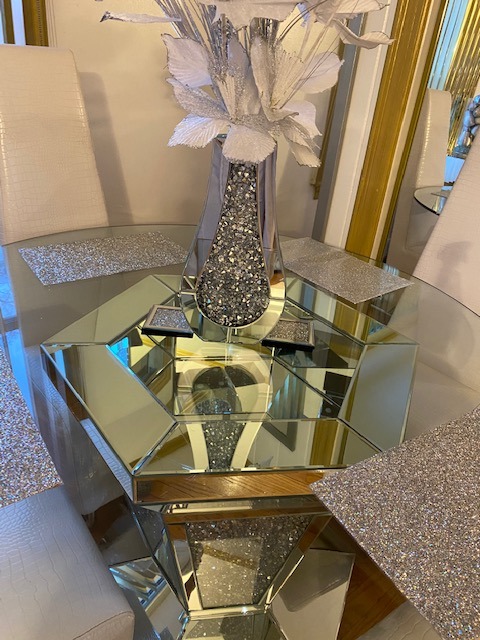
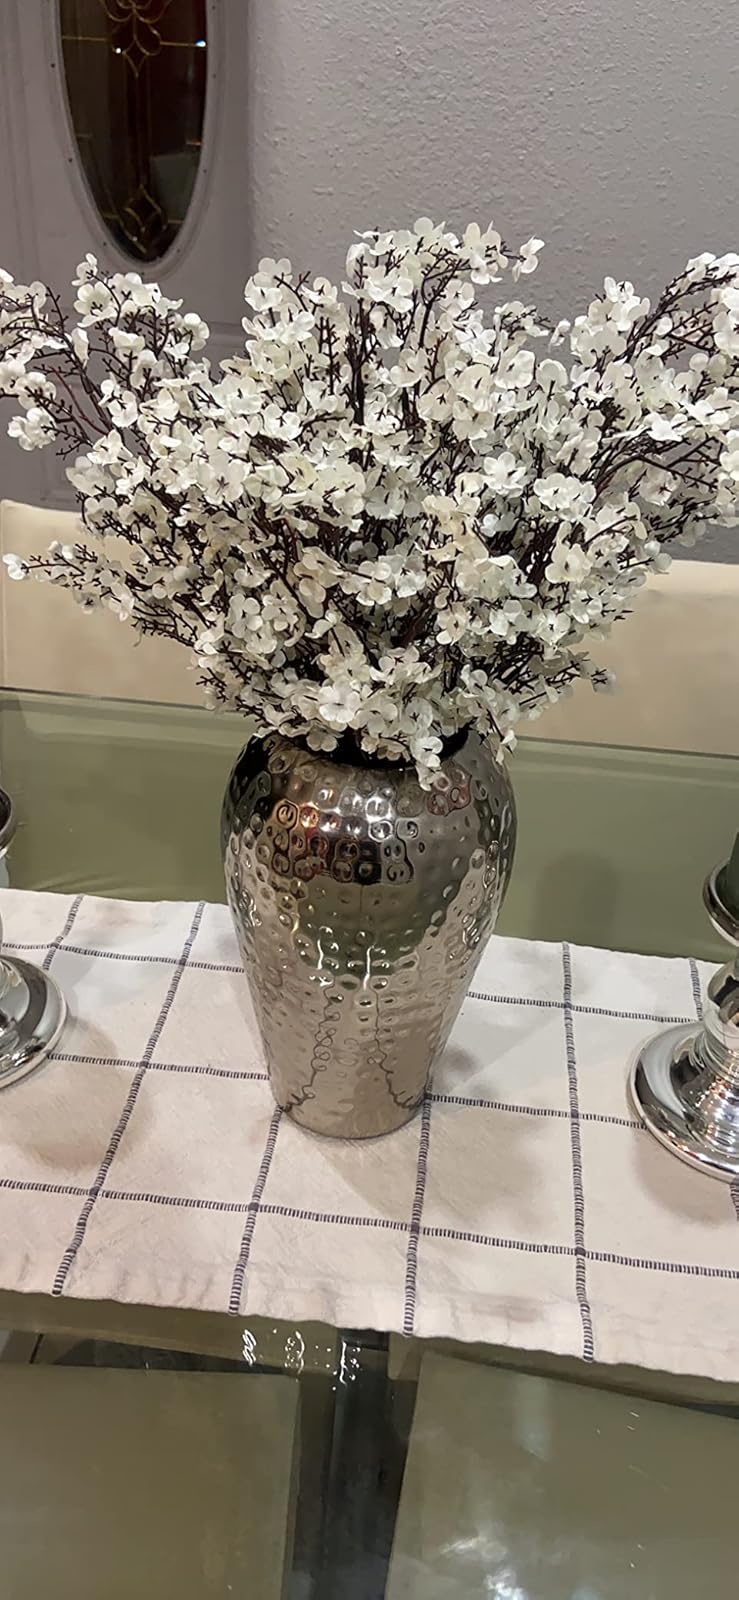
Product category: vase
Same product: no